Cherokee, Nevada County, California

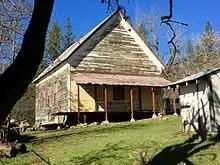
Cherokee Schoolhouse built 1872

Today, all that remains of Cherokee is the schoolhouse, located on Sages Road just north of Tyler Foote Crossing Road, the historic cemetery and a lot of land scarred by hydraulic mining. However, just northwest of the old townsite, Ananda Village, a spiritual community and retreat center, has grown up.